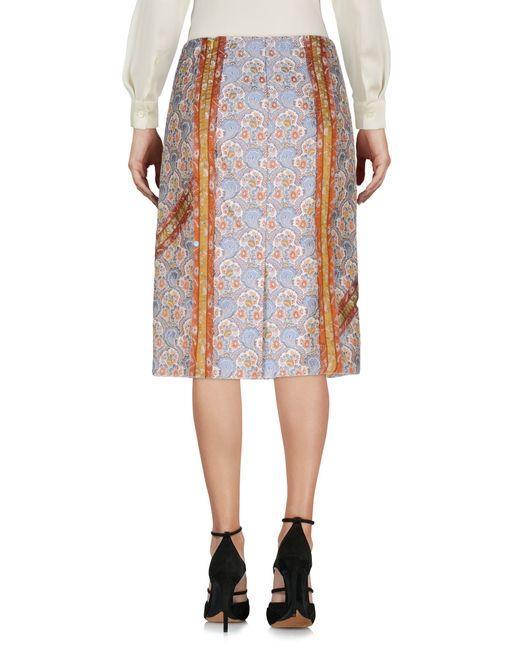
Floraler schöner langer Rock für Frauen